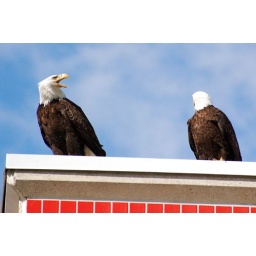
Two bald eagles sit atop the Juneau Empire newspaper building in Juneau, Alaska. May '06